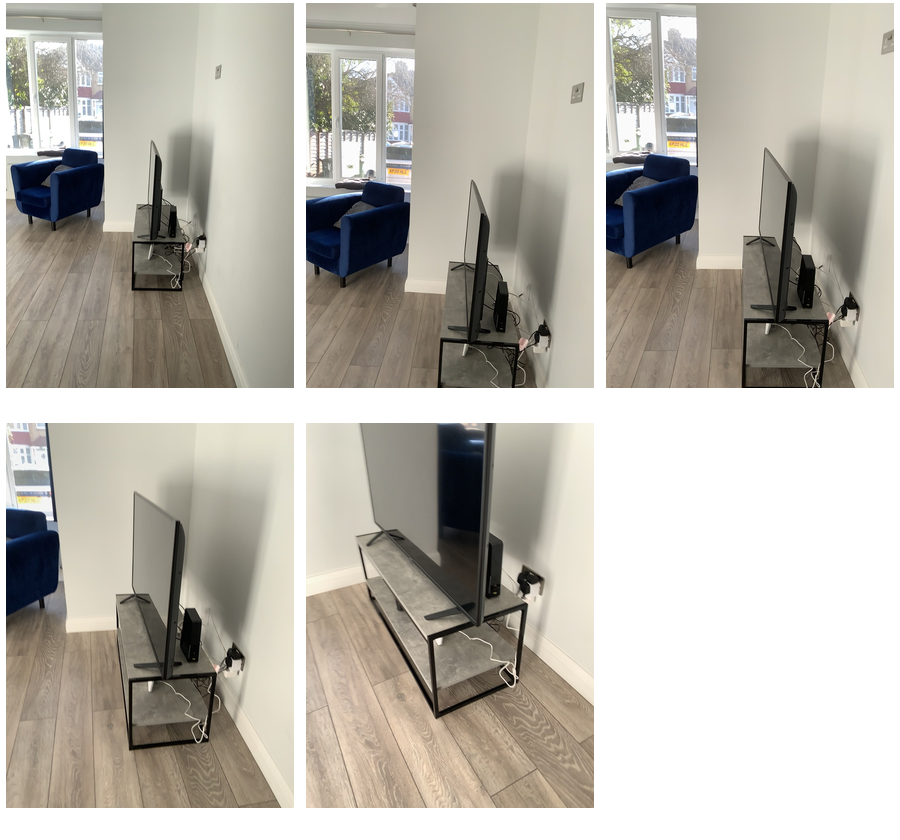Task instruction: Power on the tv.
Answer: {"task_instruction": "Power on the tv.", "nodes": ["electric outlet", "tv"], "edges": [{"functional_relationship": "providepower", "object1": "electric outlet", "object2": "tv", "spatial_relations": ["lower_than", "right_of", "behind"], "is_touching": false}], "action_type": "insert", "function_type": "power_supply"}